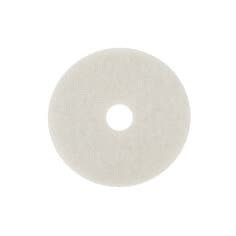
3M™ White Super Polish Pad 4100, 24 in, 5/Case
3M SKU: 7000120646 Lead Time: ~2 days For buffing very soft finishes or for polishing soft waxes on wood floors. Removes scuffs and black heel marks and enhances floor appearance. Can be used to polish wood floors, spray cleaning or dry buffing soft finishes (using a rotary machine). For use with low-speed floor machines on many types of floors including wood. Made of polyester fibers in an open textured non-woven construction. Polishing particles are dispersed throughout and bonded to the non-woven construction with a durable adhesive. Reduces the number of stripping and recoating events. Used for light cleaning to help remove soil and scuff marks with minimal dulling of finish
Brand: 3M
Category: Home & Garden > Household Appliance Accessories > Floor & Steam Cleaner Accessories > Floor Cleaning Pads